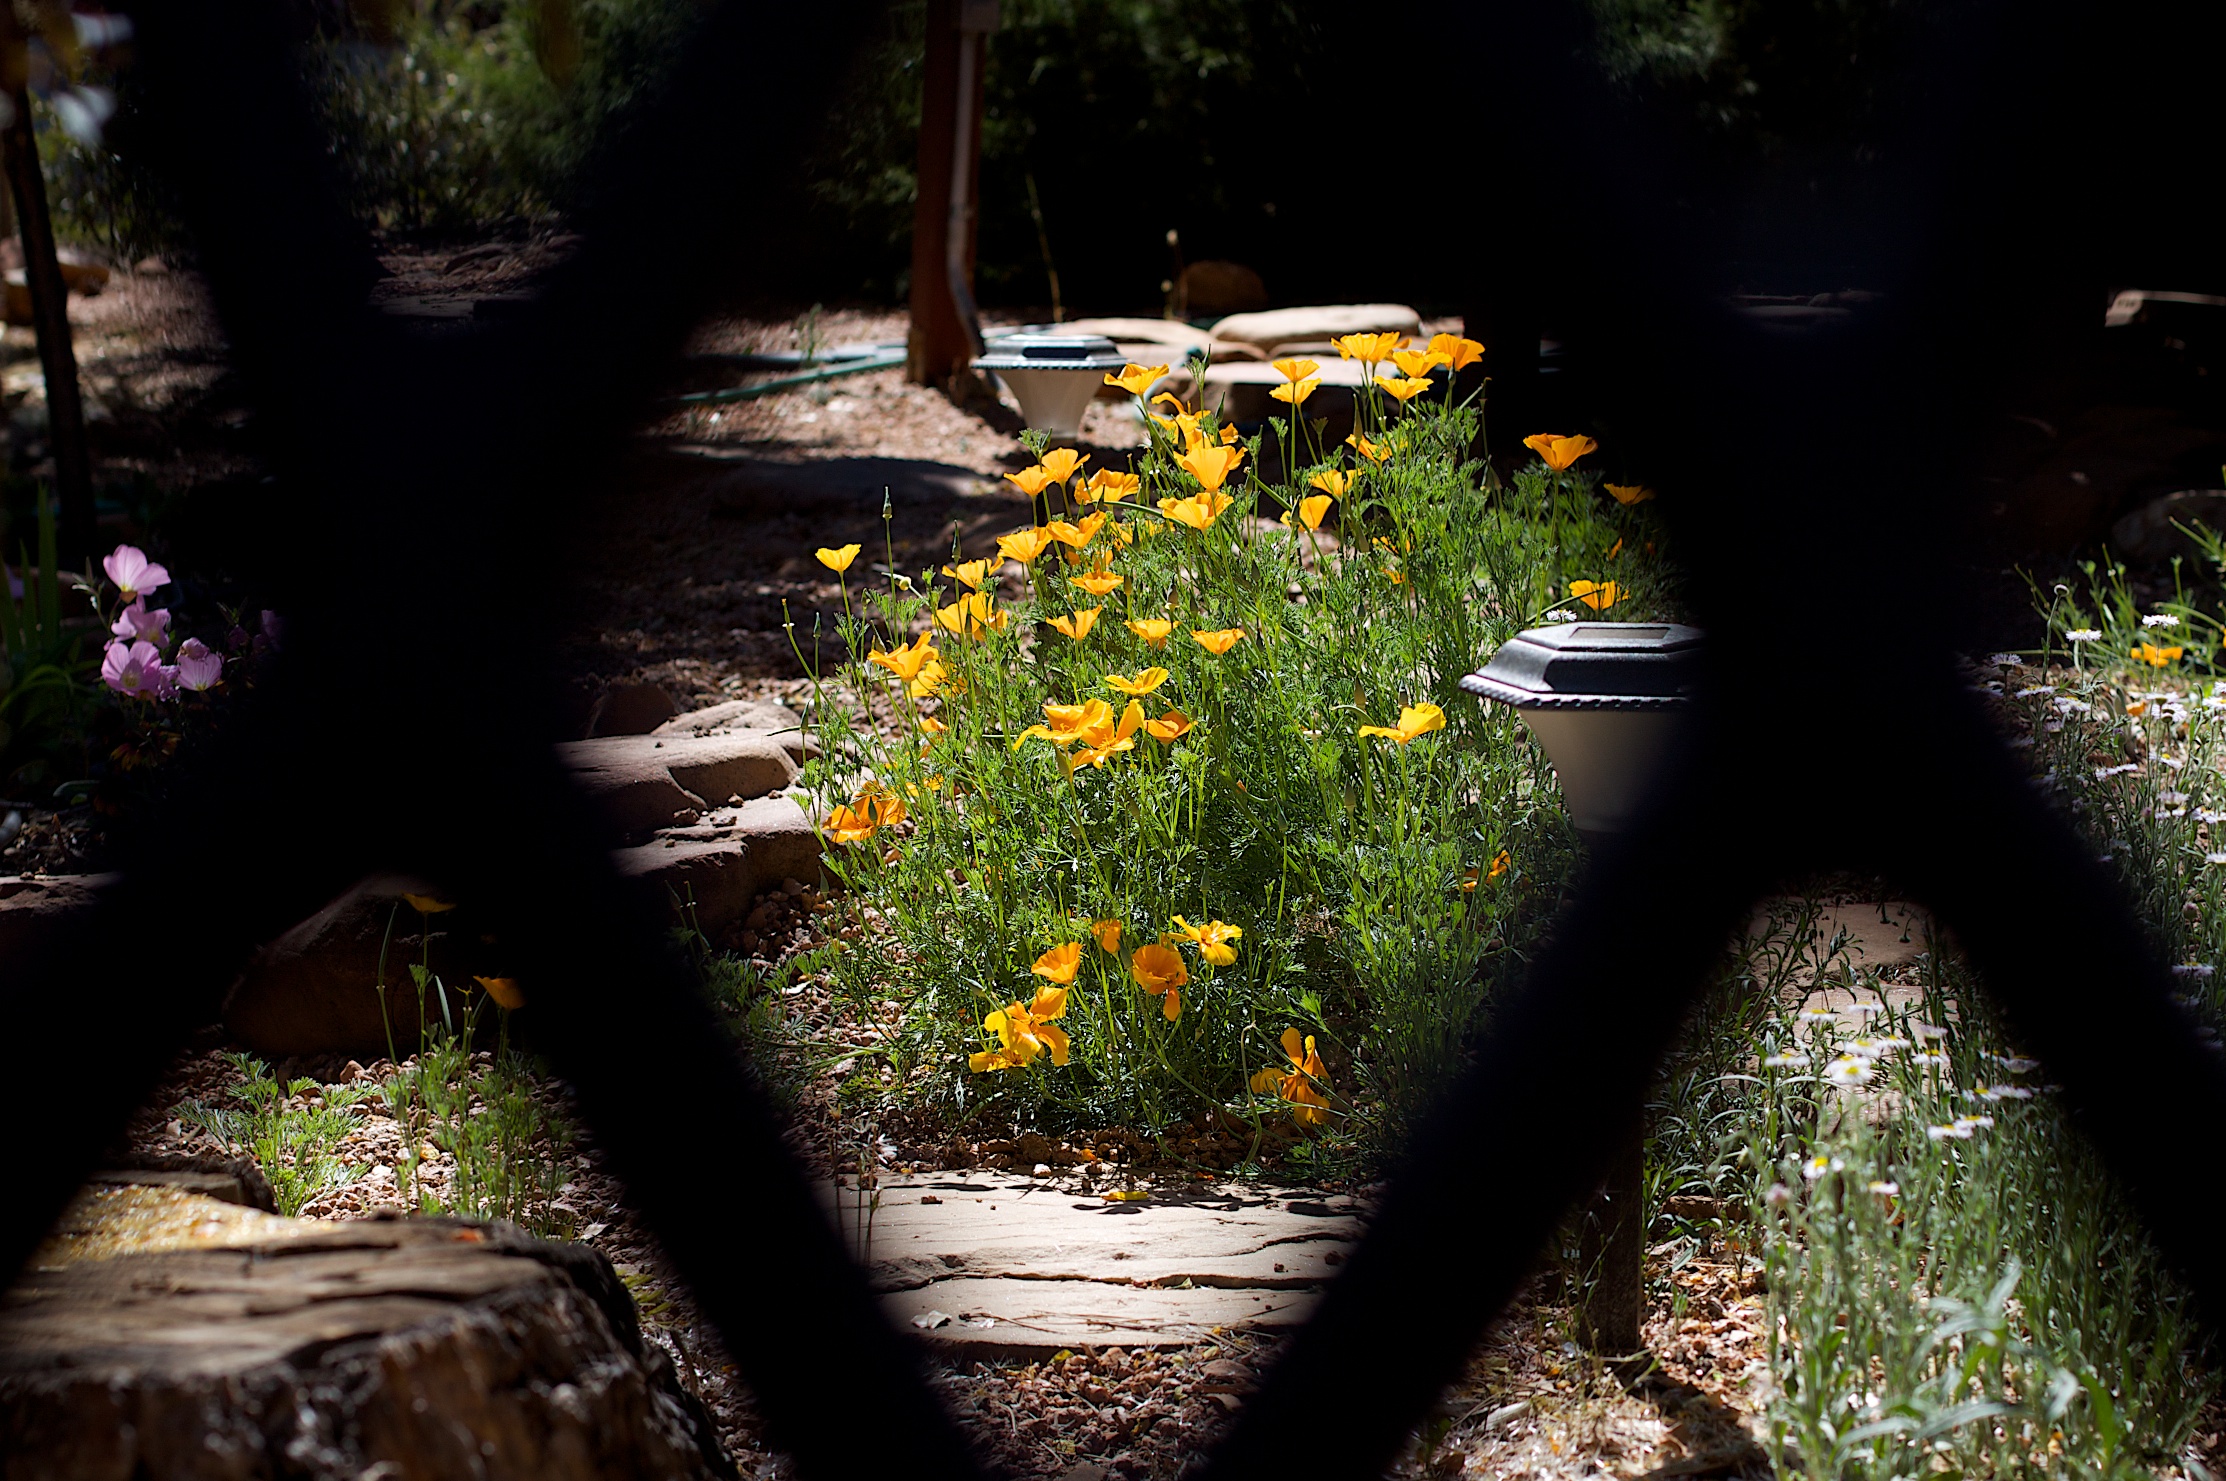
tree, nature, grass, light, plant, sunlight, leaf, flower, green, autumn, backyard, botany, garden, flora, woodland, yard, dailyshoot